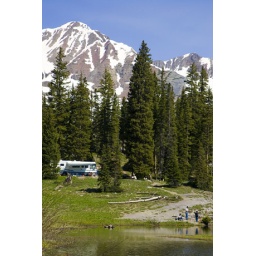
RV camping near a mountain lake in Southwest Colorado